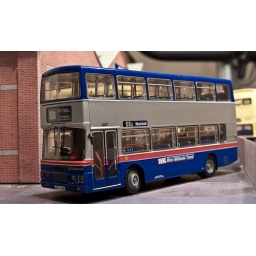
The new Scania N113 Alexander double decker in silver and blue West Midlands Travel colours.Another nice model from Britbus.